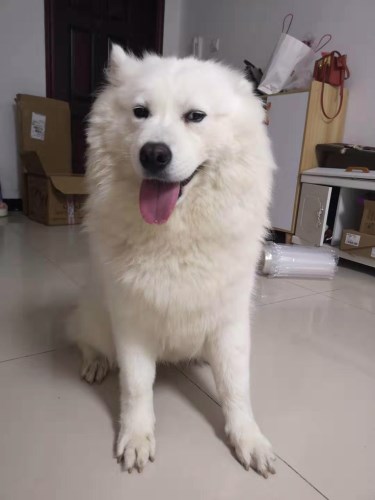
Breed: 2192-n000088-Samoyed